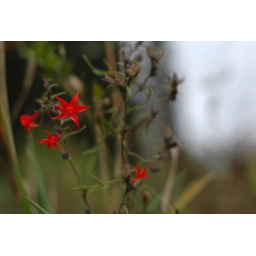
red flowers growing abundantly in the meadow near our campsite. i laid in the mud to get this shot.